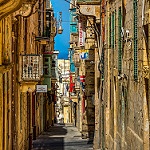
Label: street